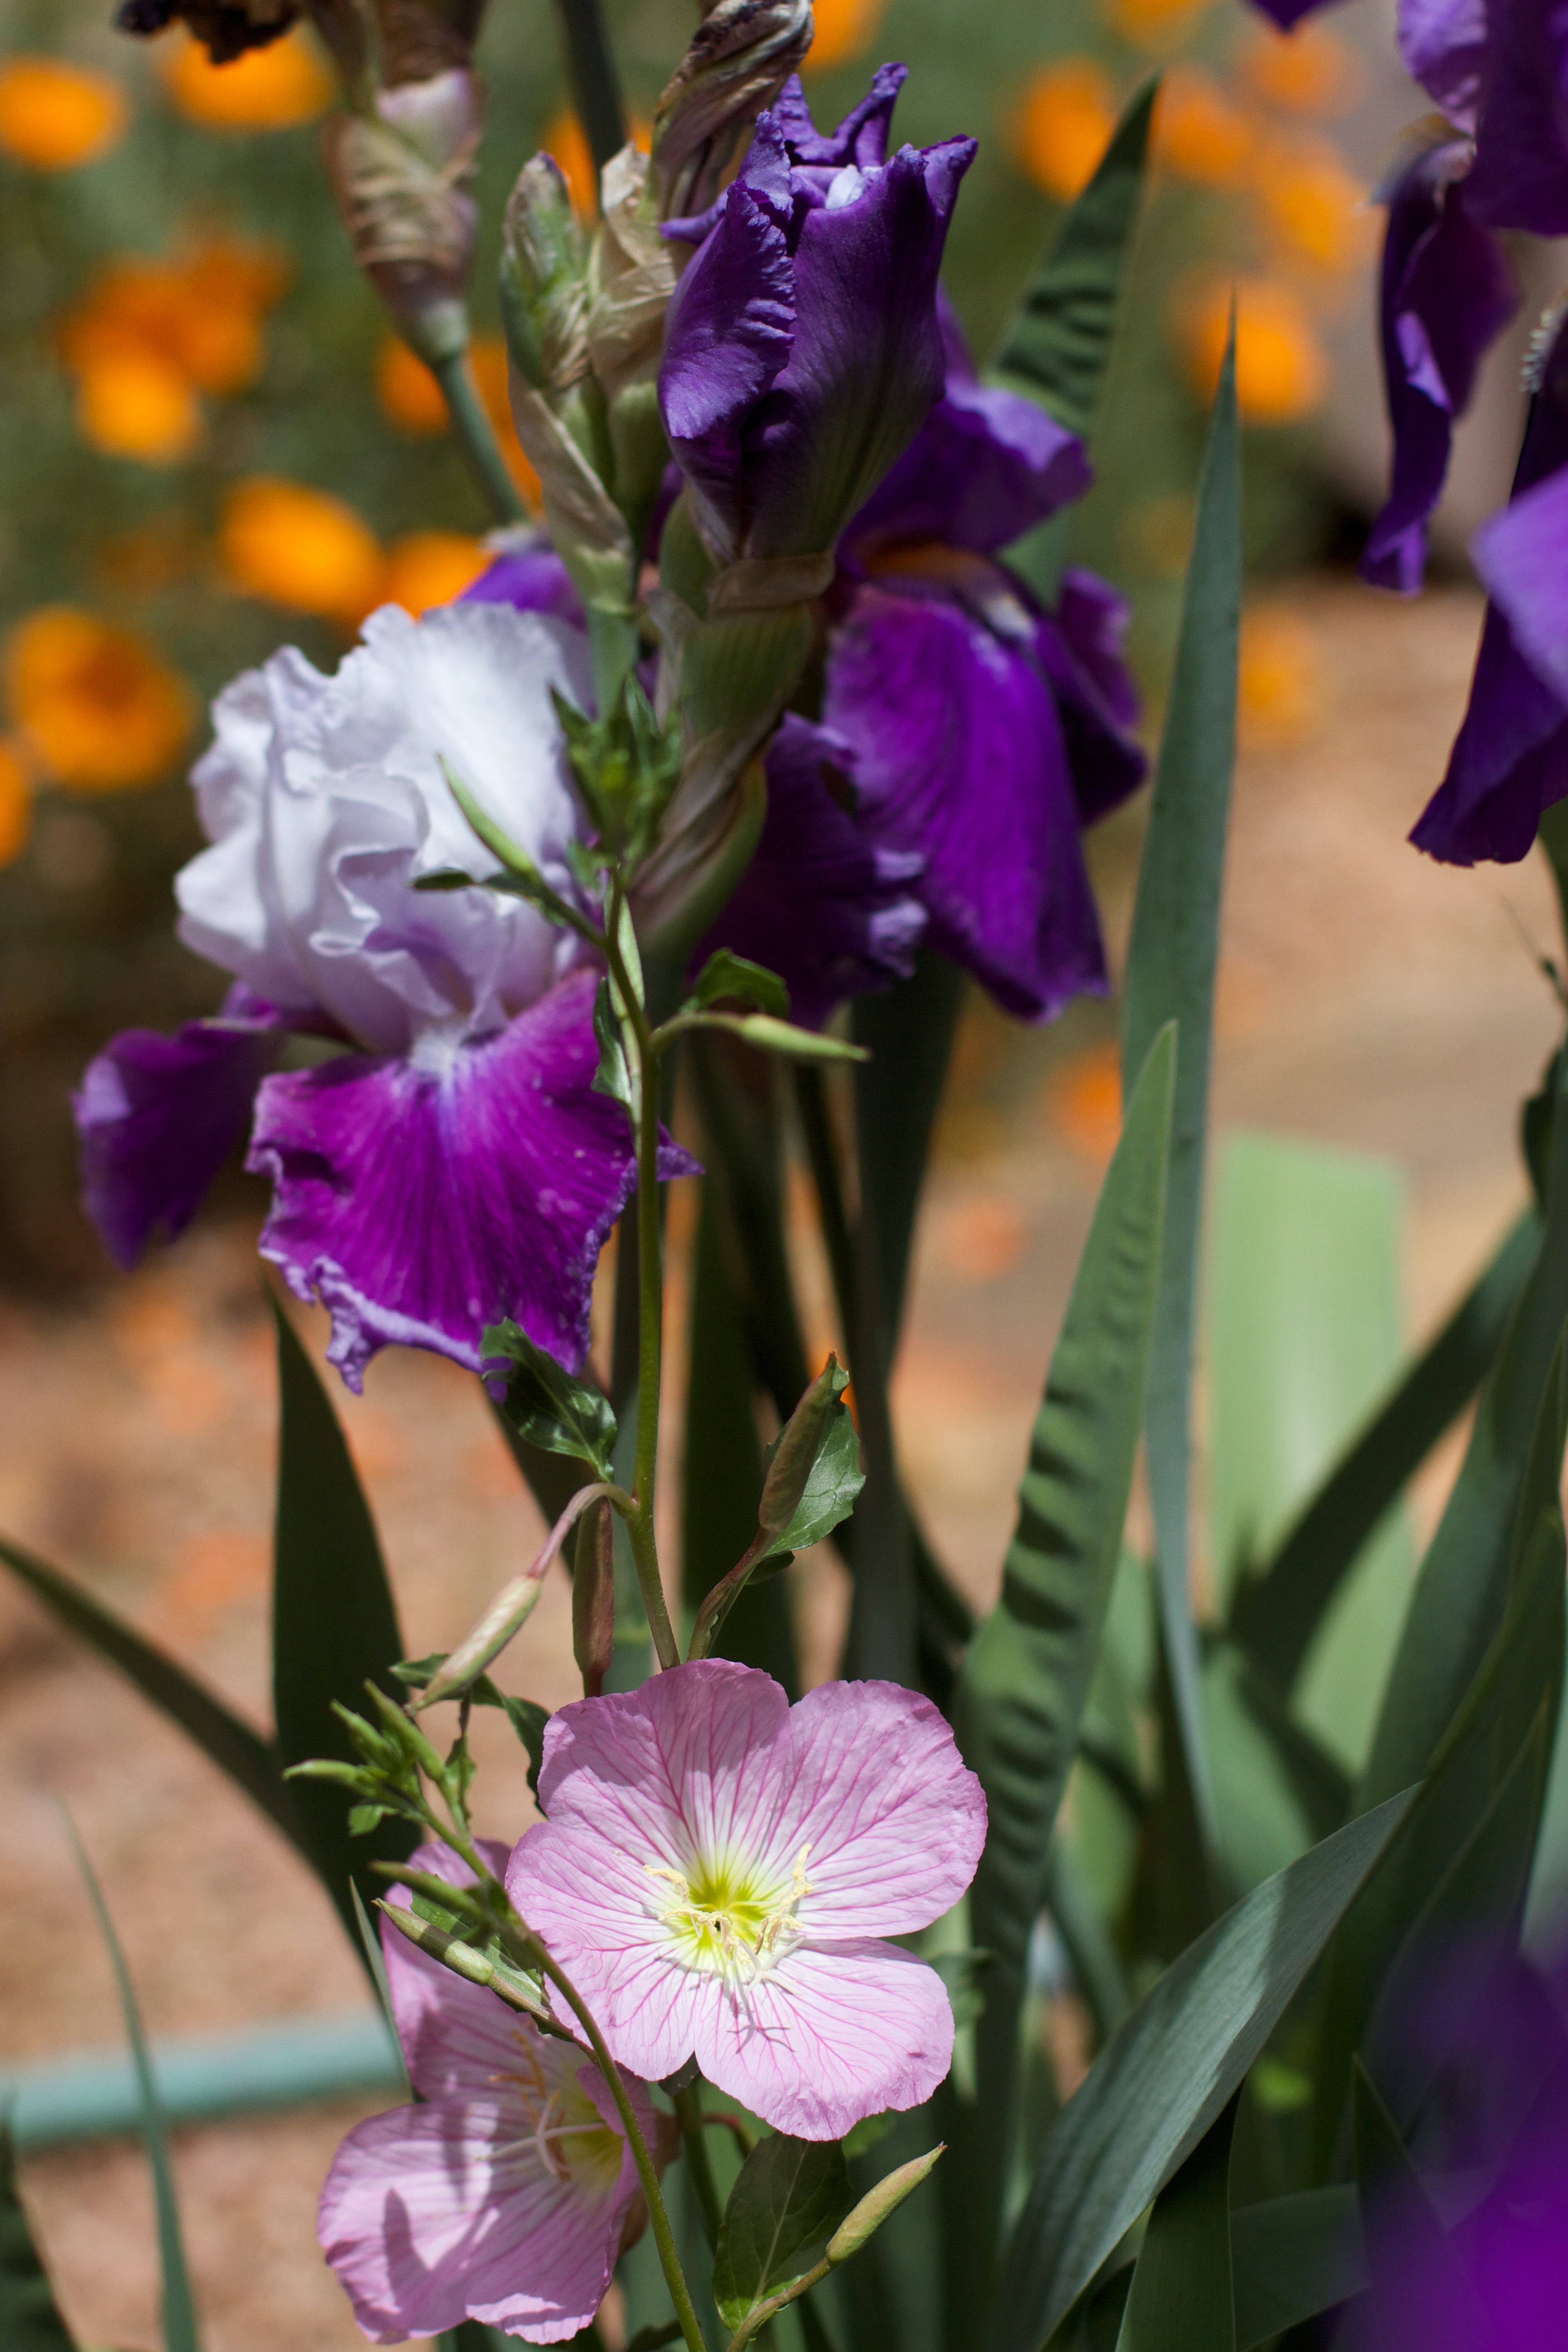
plant, flower, botany, flora, strawberry, wildflower, arizona, iris, eye, gladiolus, flowering plant, dendrobium, land plant, iris family